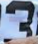
Number: 3